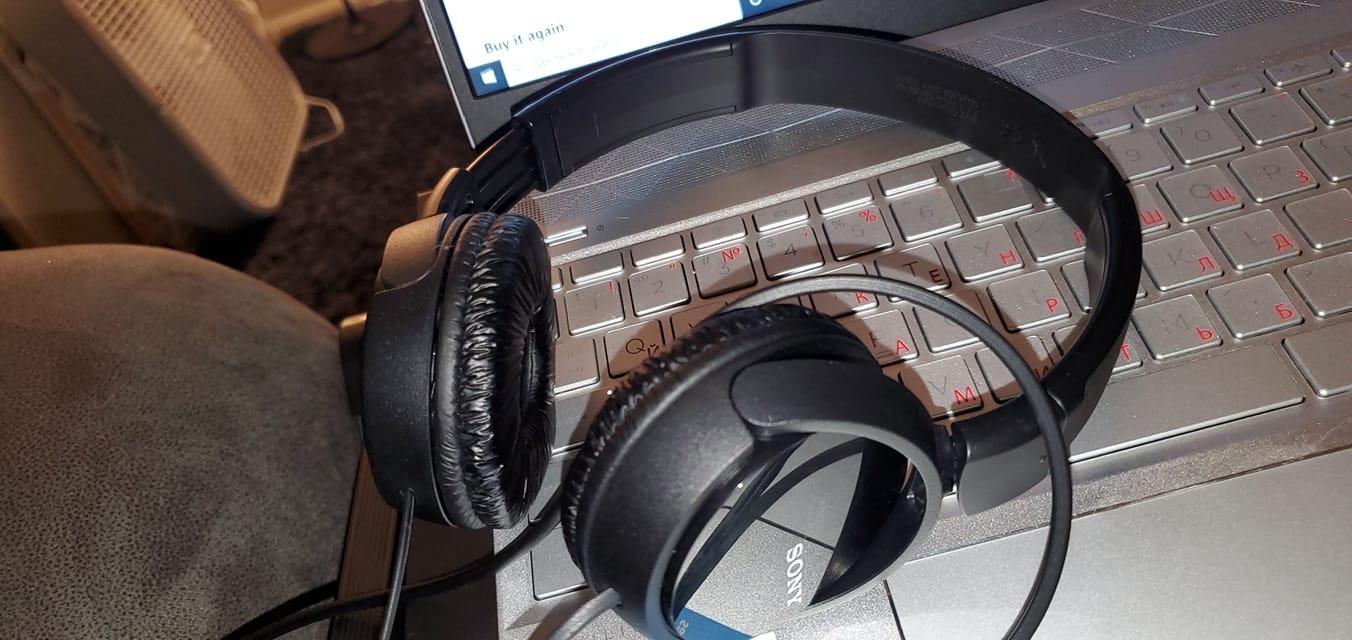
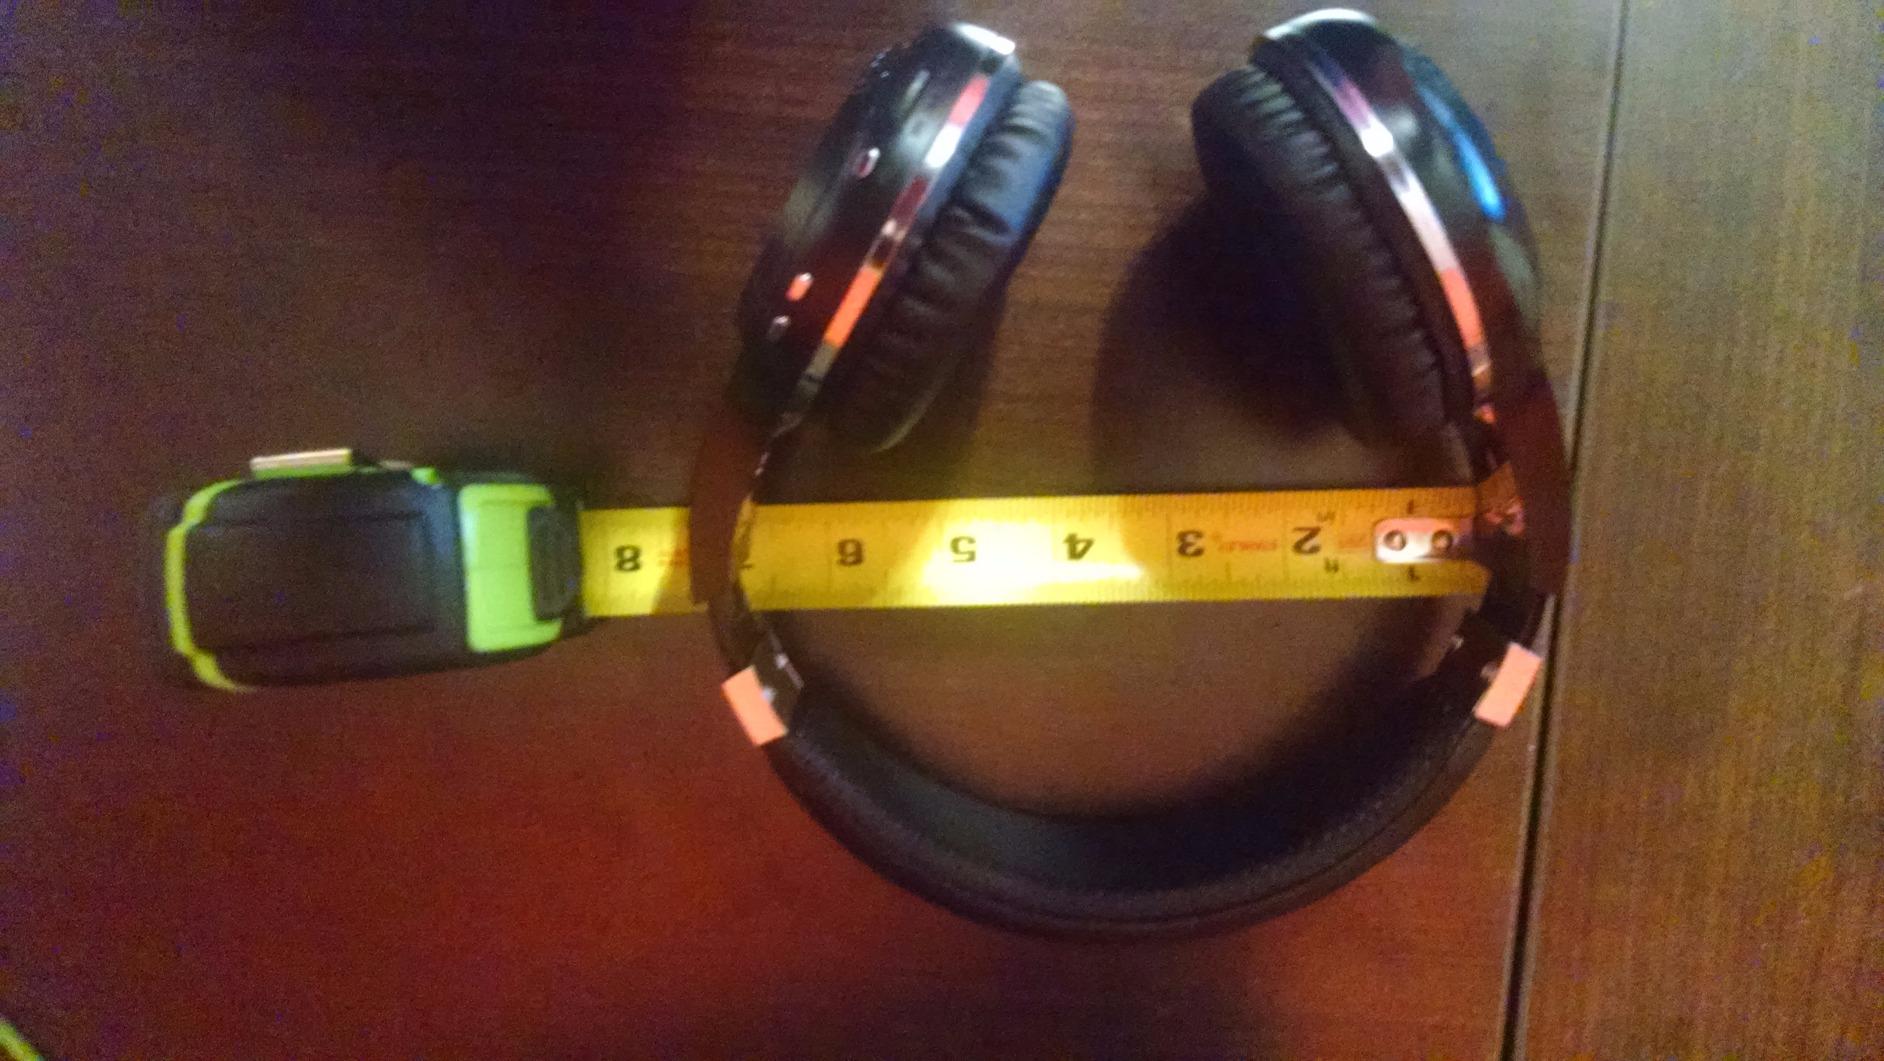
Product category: headphones
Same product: no